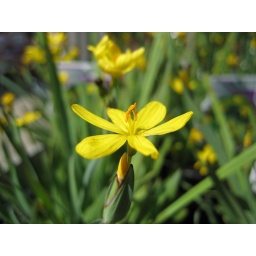
A nice close-up of this yellow flower from water-edges.Made in Weesp Botanicals - The Netherlands